Poetto

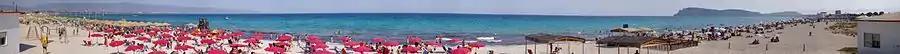
Panoramic view of Poetto

The name of the beach supposedly derives from an Aragon Tower named "Poet's Tower", which is still visible above the Sella del Diavolo. Another hypothesis is that the name "Poetto" is linked to the Catalan "pohuet" ('small well'), referring to the numerous wells and tanks scattered on the Sella del Diavolo for the storage of rainwater. The name could also derive from the Spanish word "puerto", since the first part, Marina Piccola, is also a port.